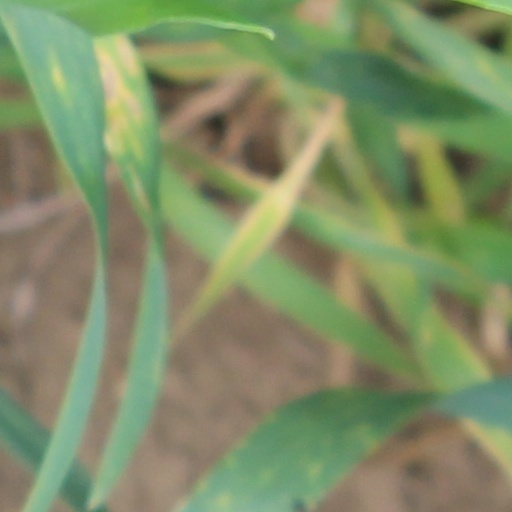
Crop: wheat